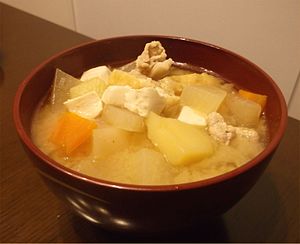
Tonjiru
Skål med tonjiru.
Tonjiru eller butajiru er en japansk suppe af svinekød og grøntsager, der krydres med miso-pasta. I forhold til almindelig misosuppe er tonjiru mere vægtig med en større mængde og righoldighed af ingredienser.